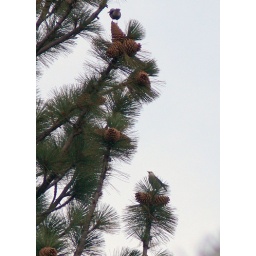
Clark's nutcrackers in a pine tree